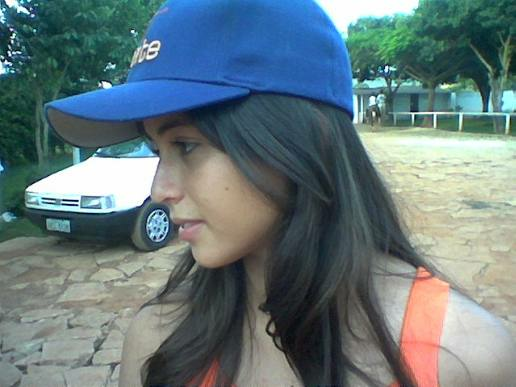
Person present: Yes